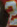
Number: 2